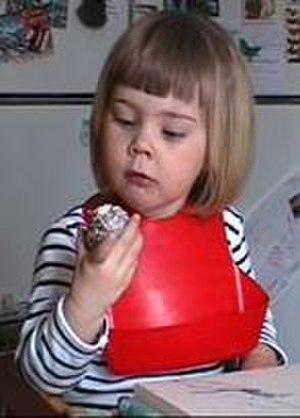
Un bavoir, ou bavette, est un accessoire pour bébé et enfant. Un bavoir peut être utilisé dès la naissance pour protéger les vêtements de bébé de la bave ou des régurgitations. Un bavoir se porte sur la poitrine pour protéger les vêtements de l'enfant et éviter de les tacher lors des repas. Les bavoirs existent dans de nombreux modèles, coloris, tailles et matériels : coton, coton éponge, coton ciré, plastique etc. Les bavoirs se fixent au moyen de deux liens, un velcro ou un bouton pression. Certains modèles de bavoirs possèdent une poche réceptacle sur la partie avant afin de récupérer la nourriture.